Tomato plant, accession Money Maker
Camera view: tilt-top (135 deg); turntable rotation: 60 degrees
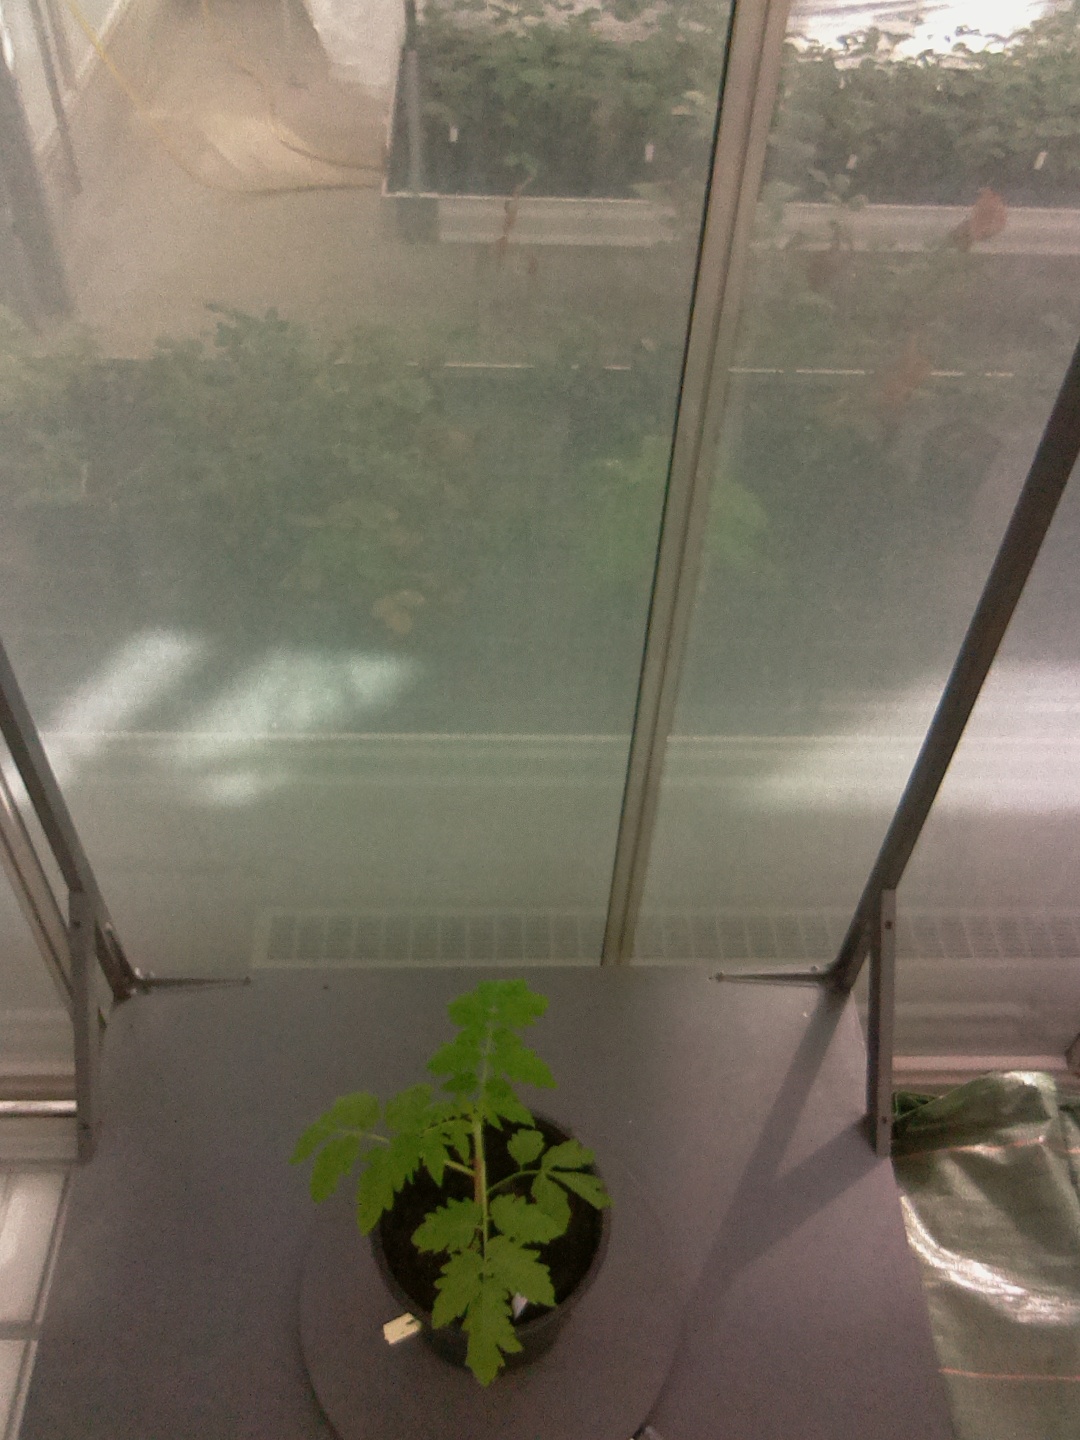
BBCH growth stage 13: 6 of true leaves visible